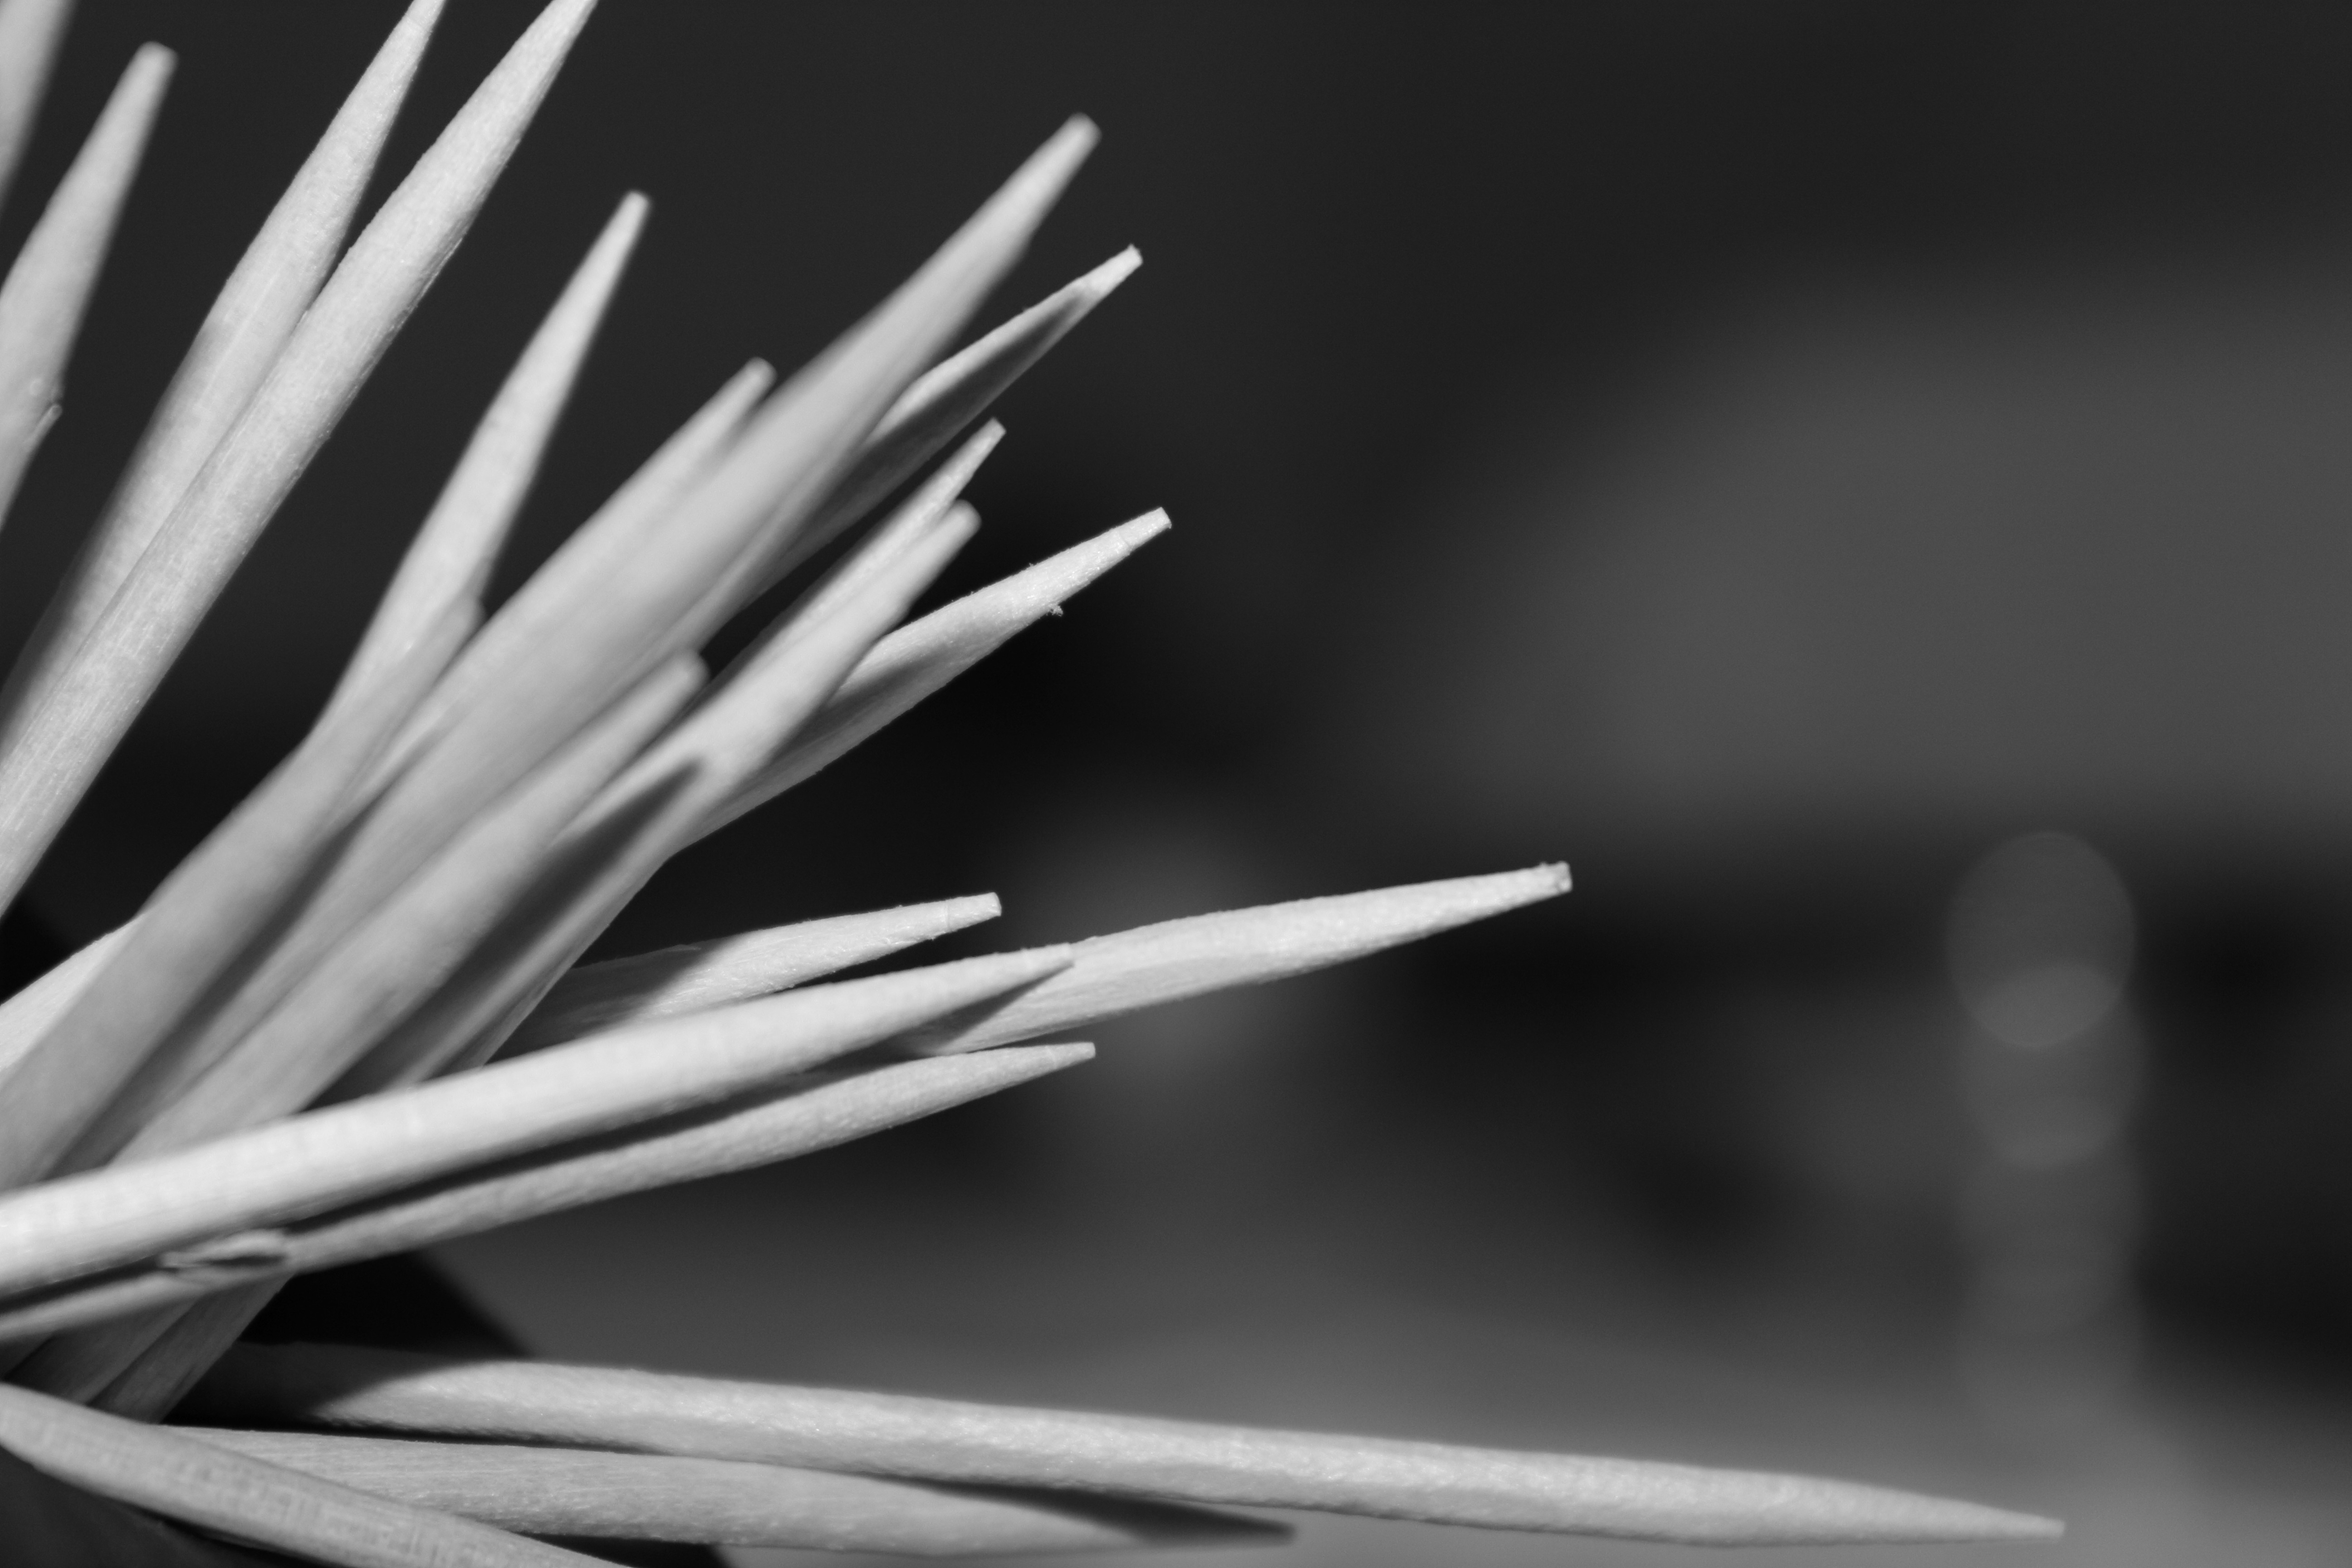
hand, branch, wing, black and white, white, photography, leaf, flower, line, darkness, black, monochrome, close up, macro photography, monochrome photography